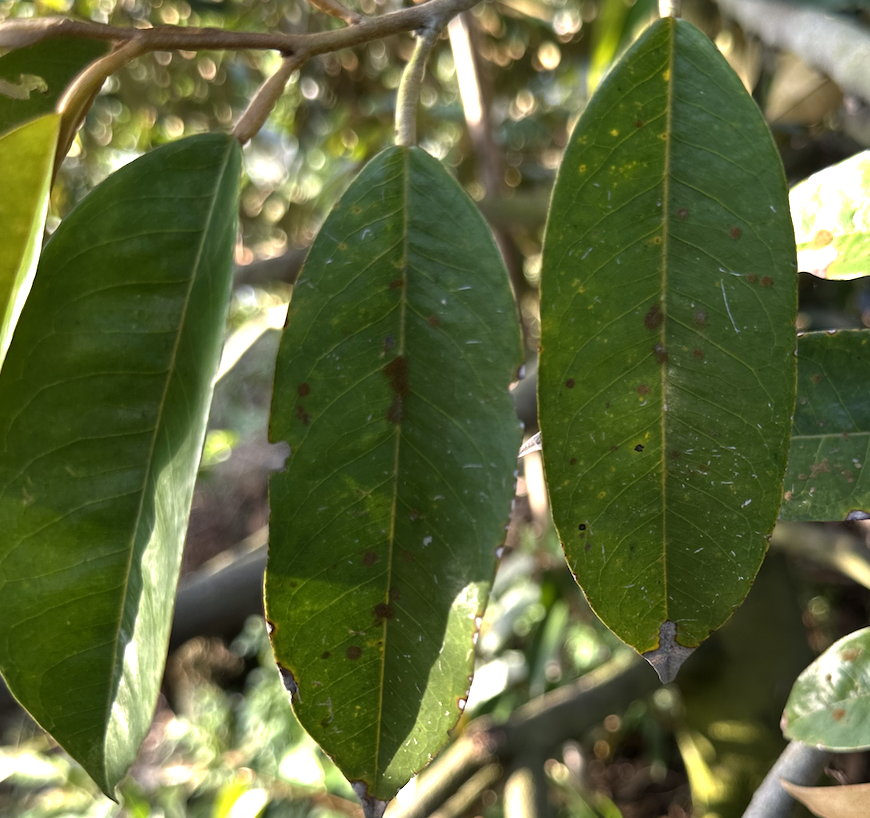
Label: stem_blight